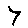
Label: 7